Tévennec Lighthouse

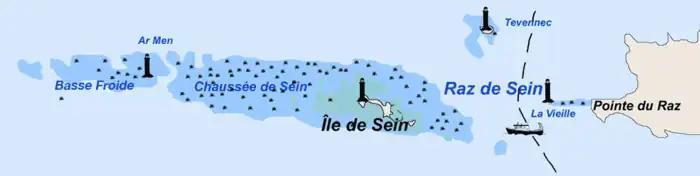
Map showing the Chaussée de Sein and the Raz de Sein off the west coast of Brittany

The Chaussée de Sein is a group of islands, shoals and rocks, which extends about 12 miles westward of the Pointe du Raz, at the south end of the Baie de Douarnenez. It is a major hazard to navigation. The construction of the Ar Men lighthouse at the west end of the Chaussée, began in 1867 and was completed in 1880. This aided navigation for ships taking the route to the west of the Chaussée. There is also a passage between the île de Sein and the Pointe du Raz which provides a shortcut, the Raz de Sein. In 1796, during the Napoleonic Wars, the French ship "Séduisant", part of a force intending to invade Ireland, was wrecked on the Tévennec rocks while attempting to pass the Raz de Sein at night. Hundreds of lives were lost. The Tévennec lighthouse, situated to the north of the Raz de Sein, aids navigation through this passage.